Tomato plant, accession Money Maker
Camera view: bottom (45 deg); turntable rotation: 30 degrees
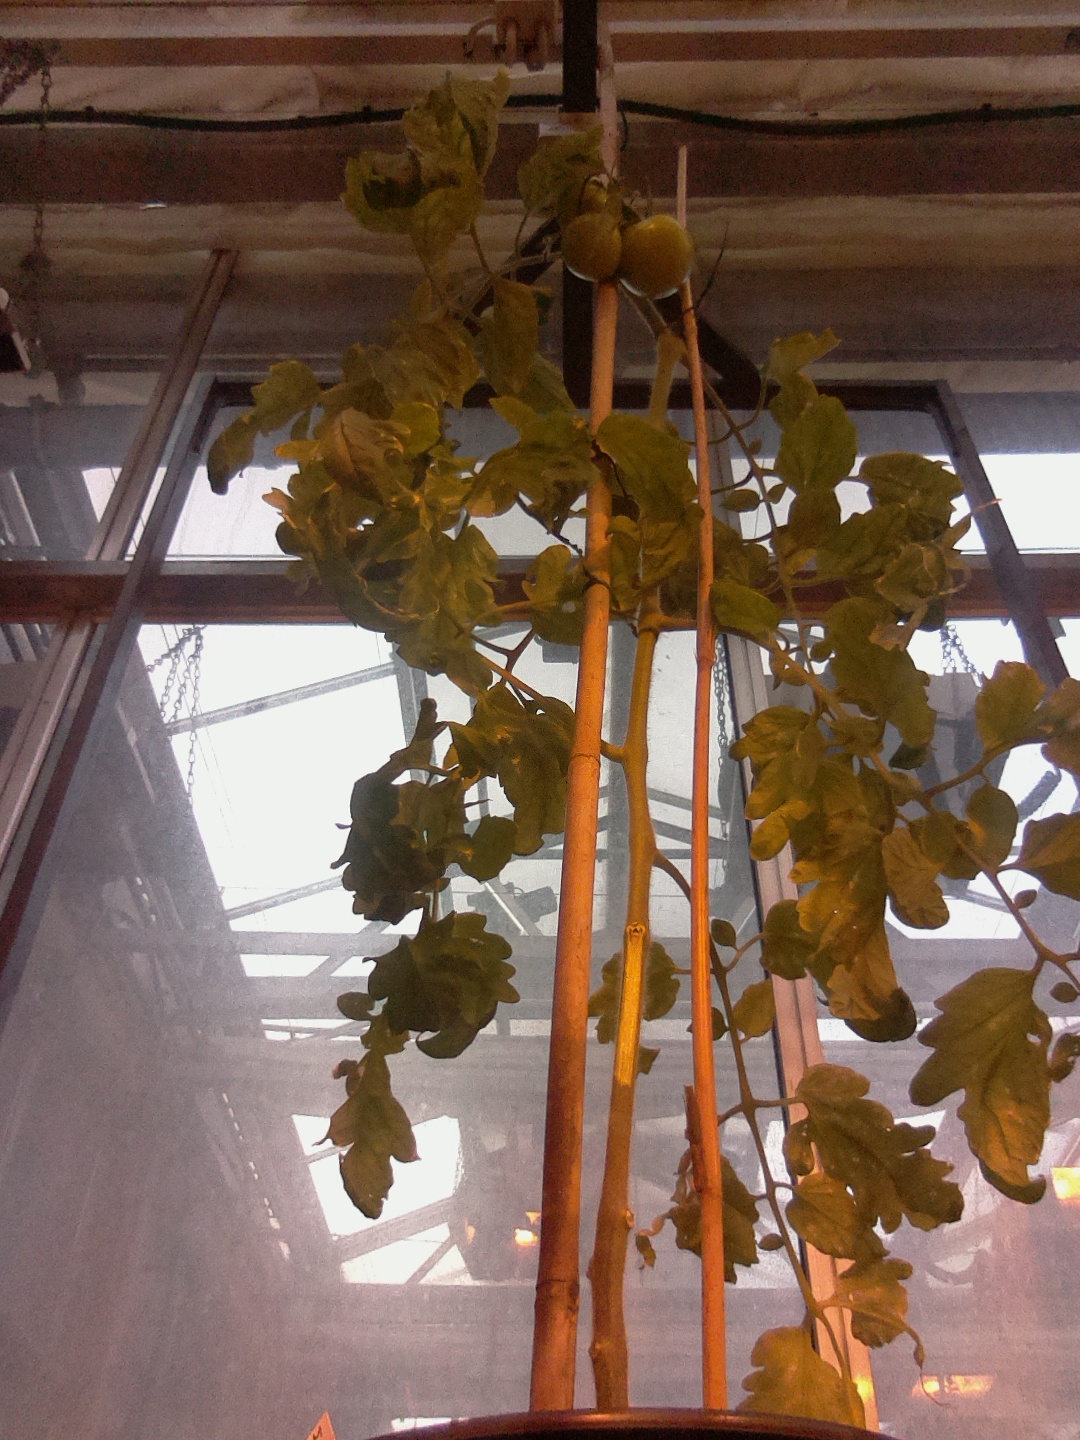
BBCH growth stage 79: 90% -100% of final fruit size